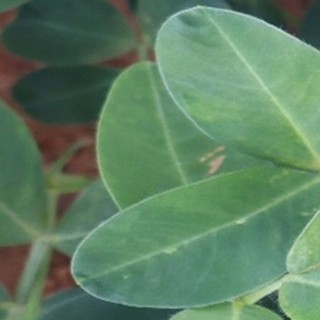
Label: healthy_groundnut